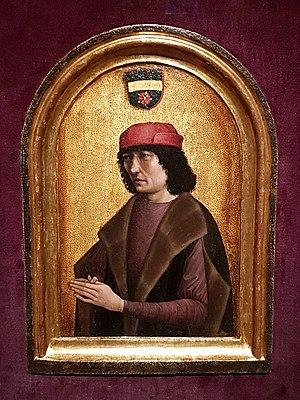
Jérôme de Busleyden, connu dans le monde humaniste comme Hieronymus Buslidius, naquit à Arlon, dans le duché de Luxembourg, vers 1470 et mourut à Bordeaux le 27 août 1517. Son patronyme dérive de la localité luxembourgeoise, dans le grand-duché actuel, de Boulaide, Bauschleiden en allemand. C'était un mécène et un humaniste du Luxembourg, pays qui faisait alors partie des Pays-Bas bourguignons, région qui fut successivement sous domination bourguignonne puis habsbourgeoise, par le mariage de Marie de Bourgogne avec Maximilien de Habsbourg.